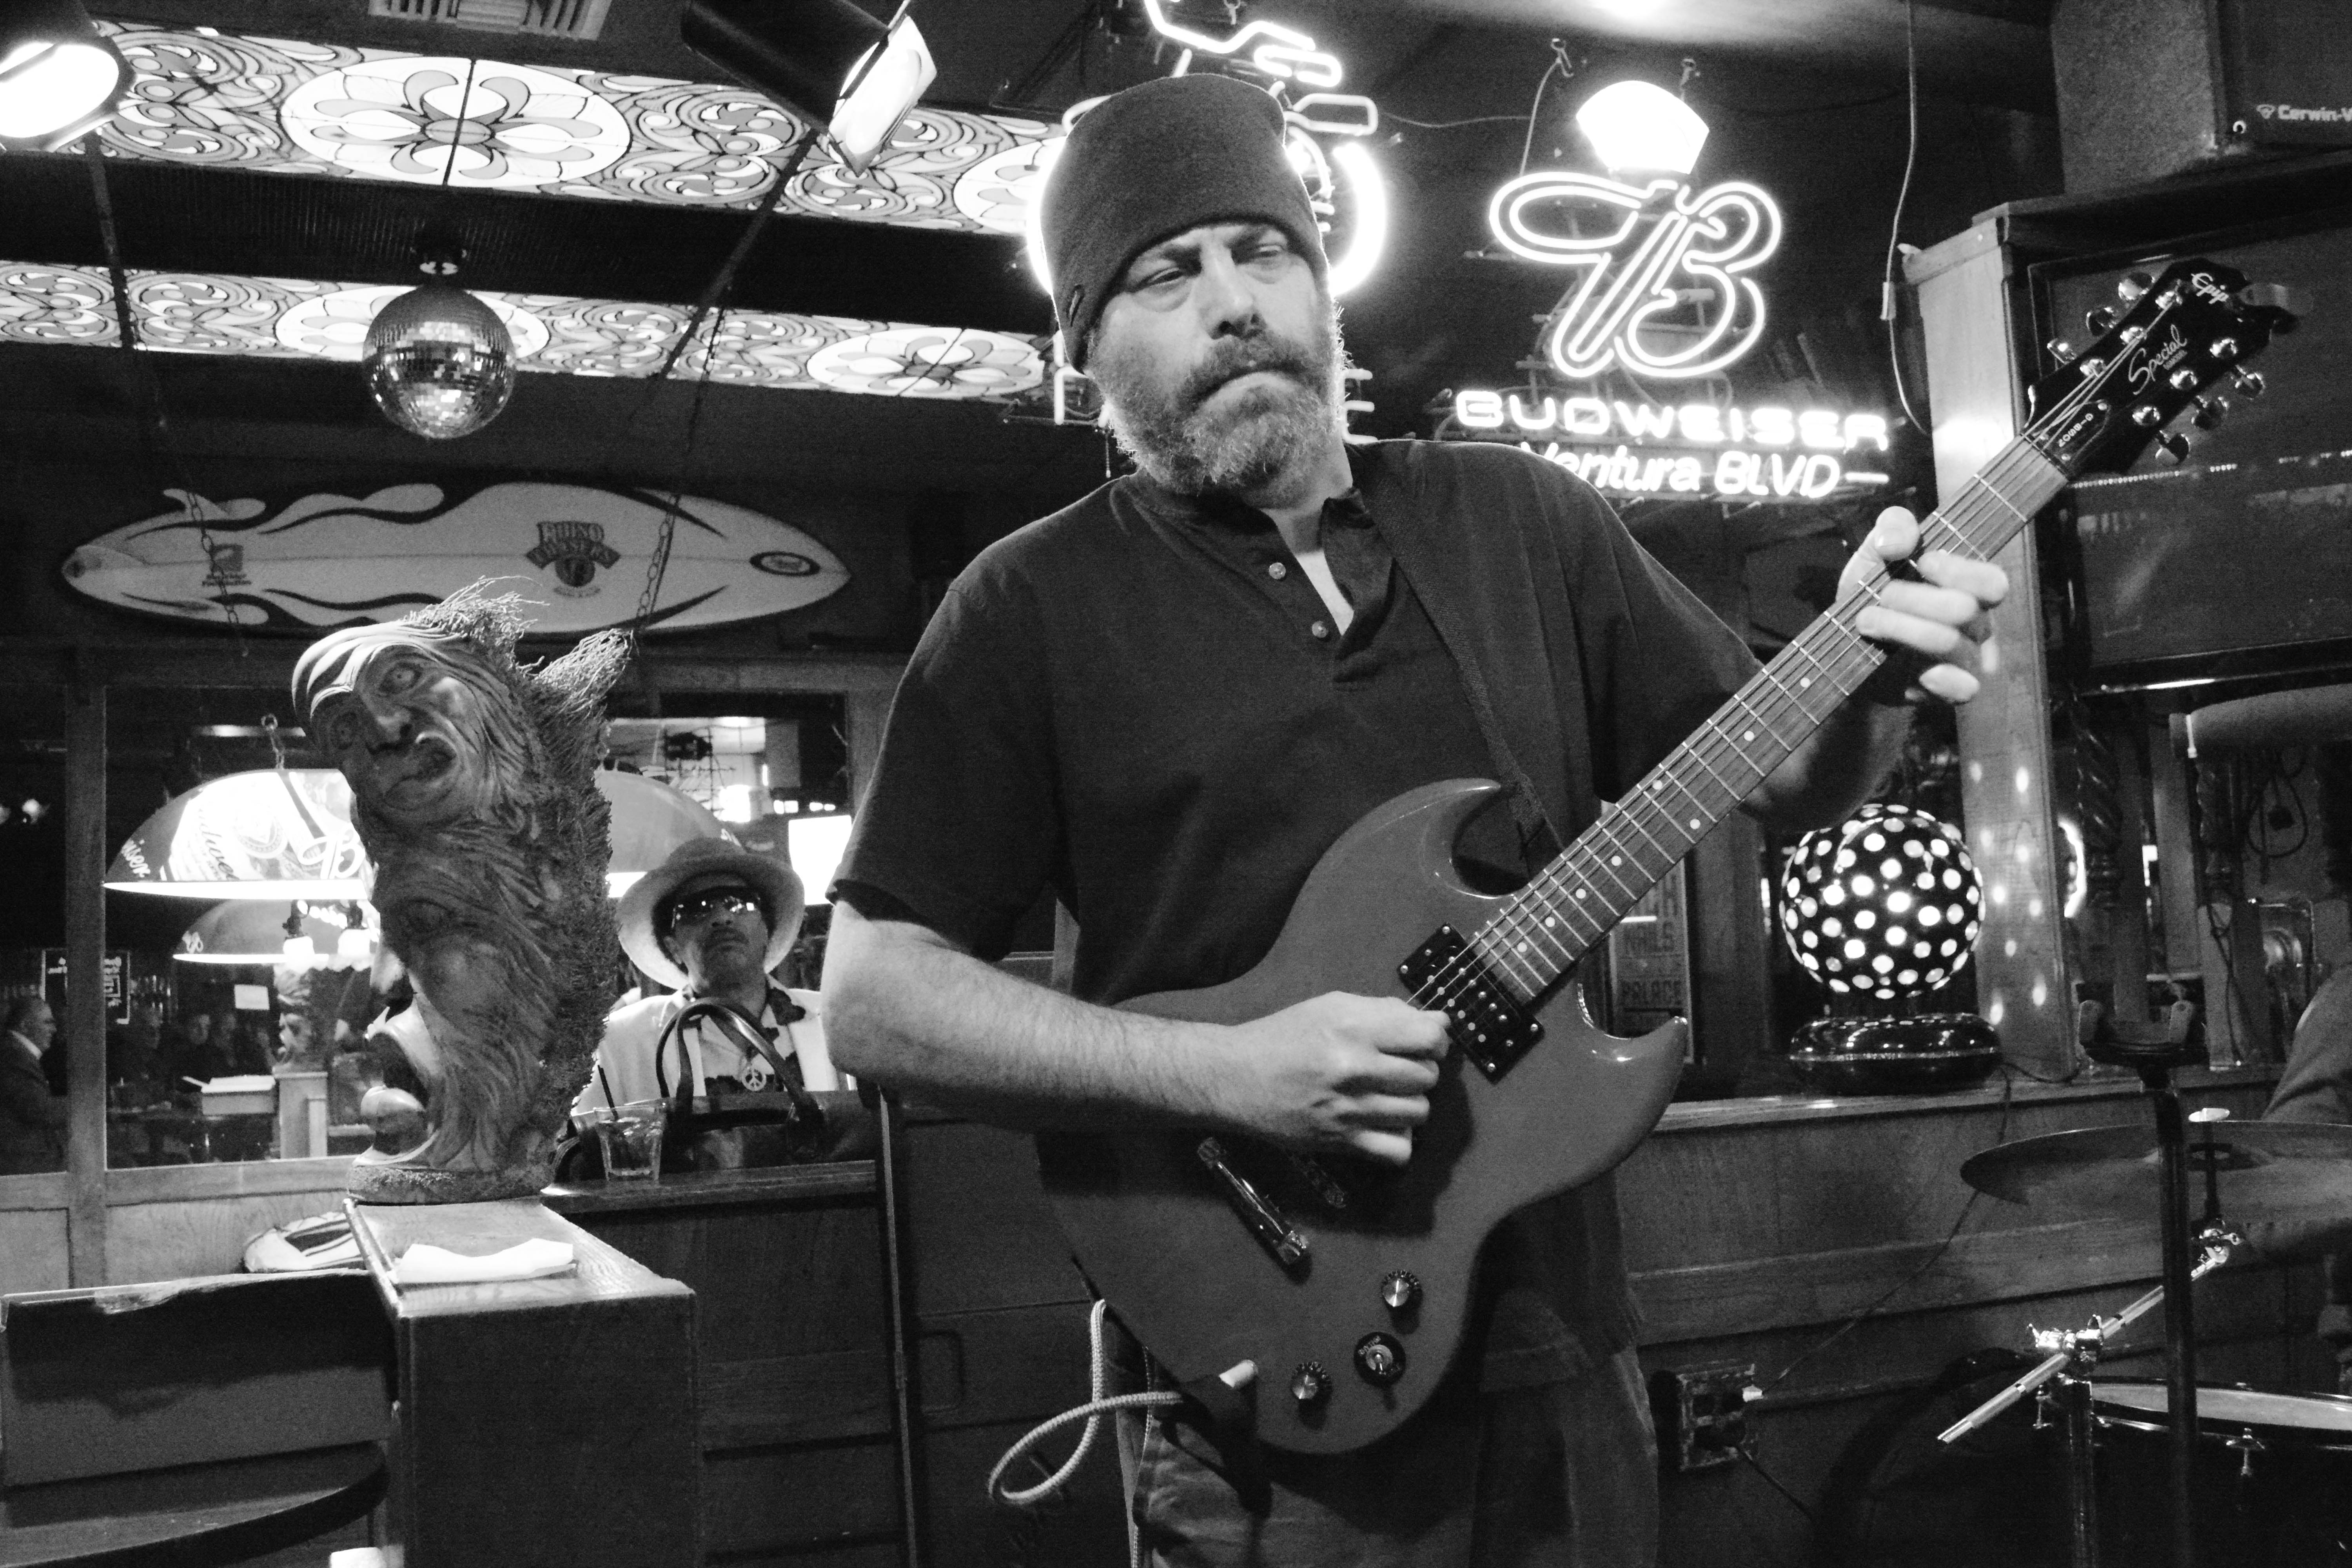
music, black and white, guitar, concert, musician, black, monochrome, performance, bassist, guitarist, drums, drummer, entertainment, monochrome photography